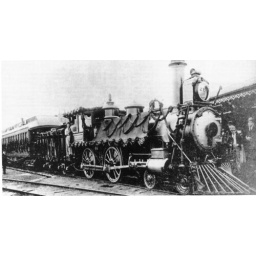
Grandma remembered seeing this train when she was a girl in Haley Station in the Ottawa Valley.